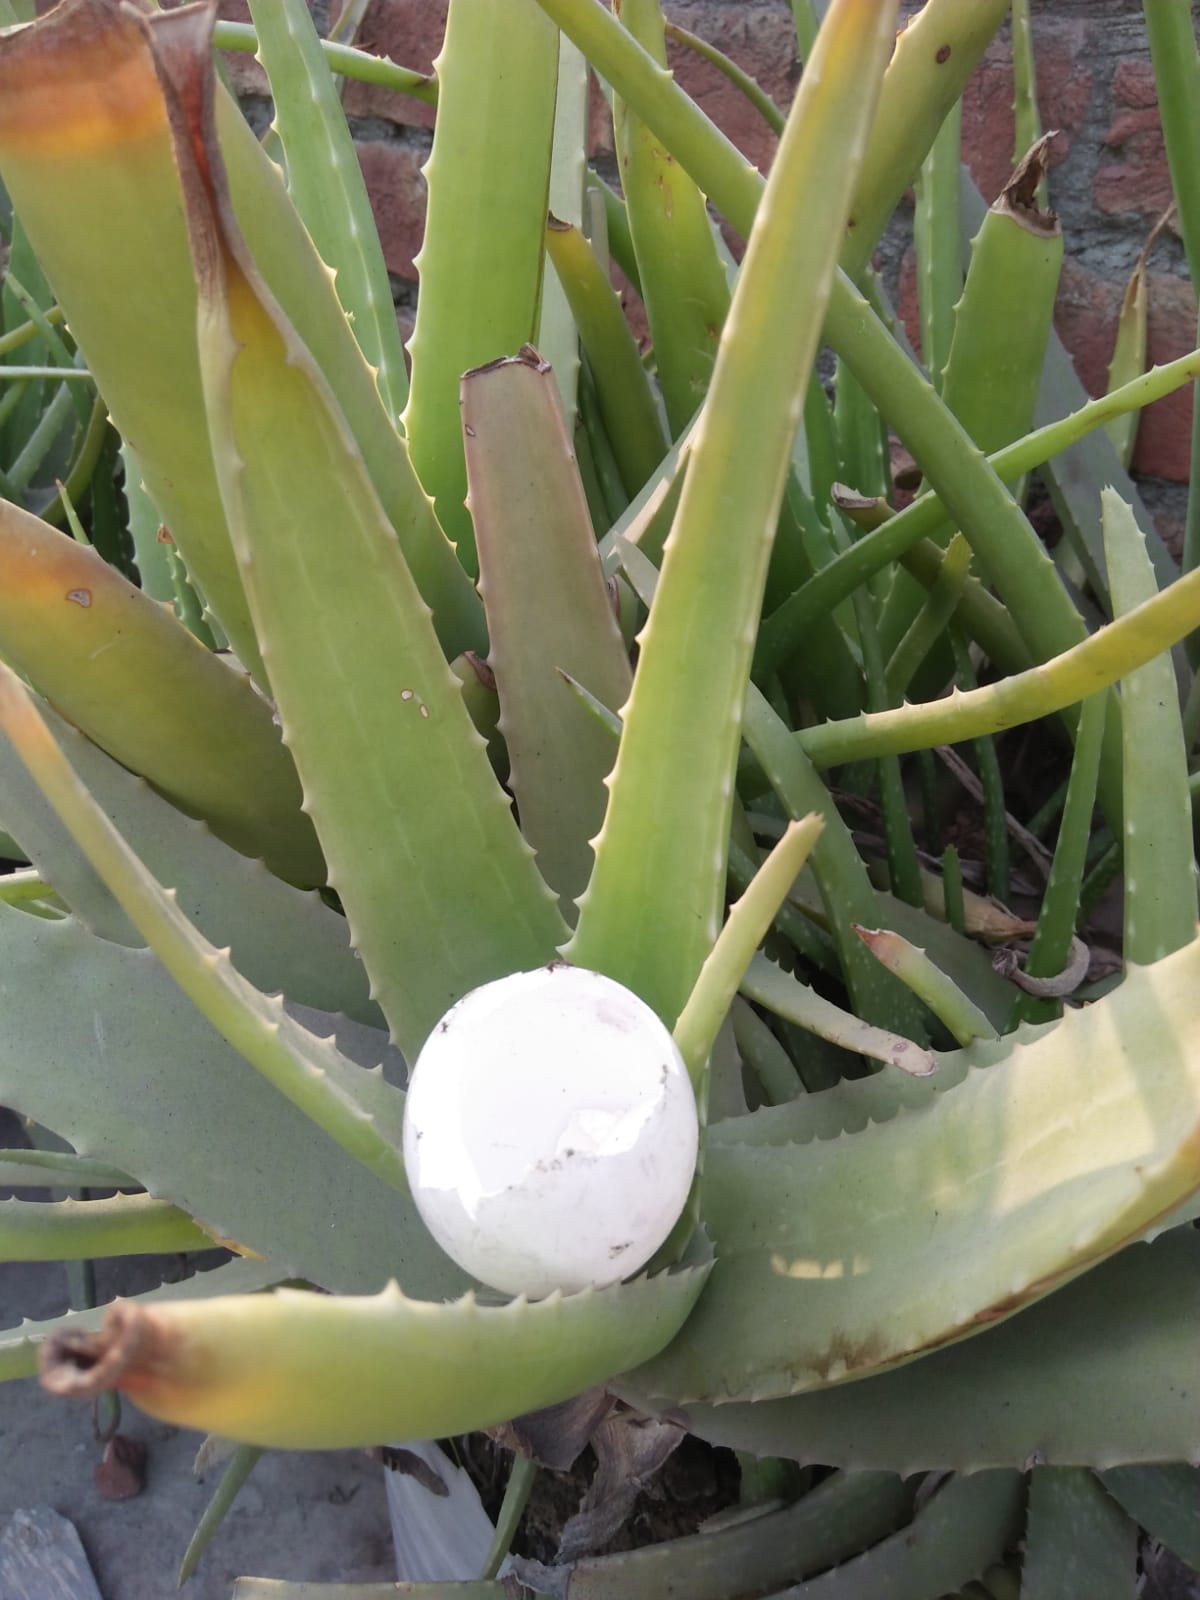
Label: eggshells